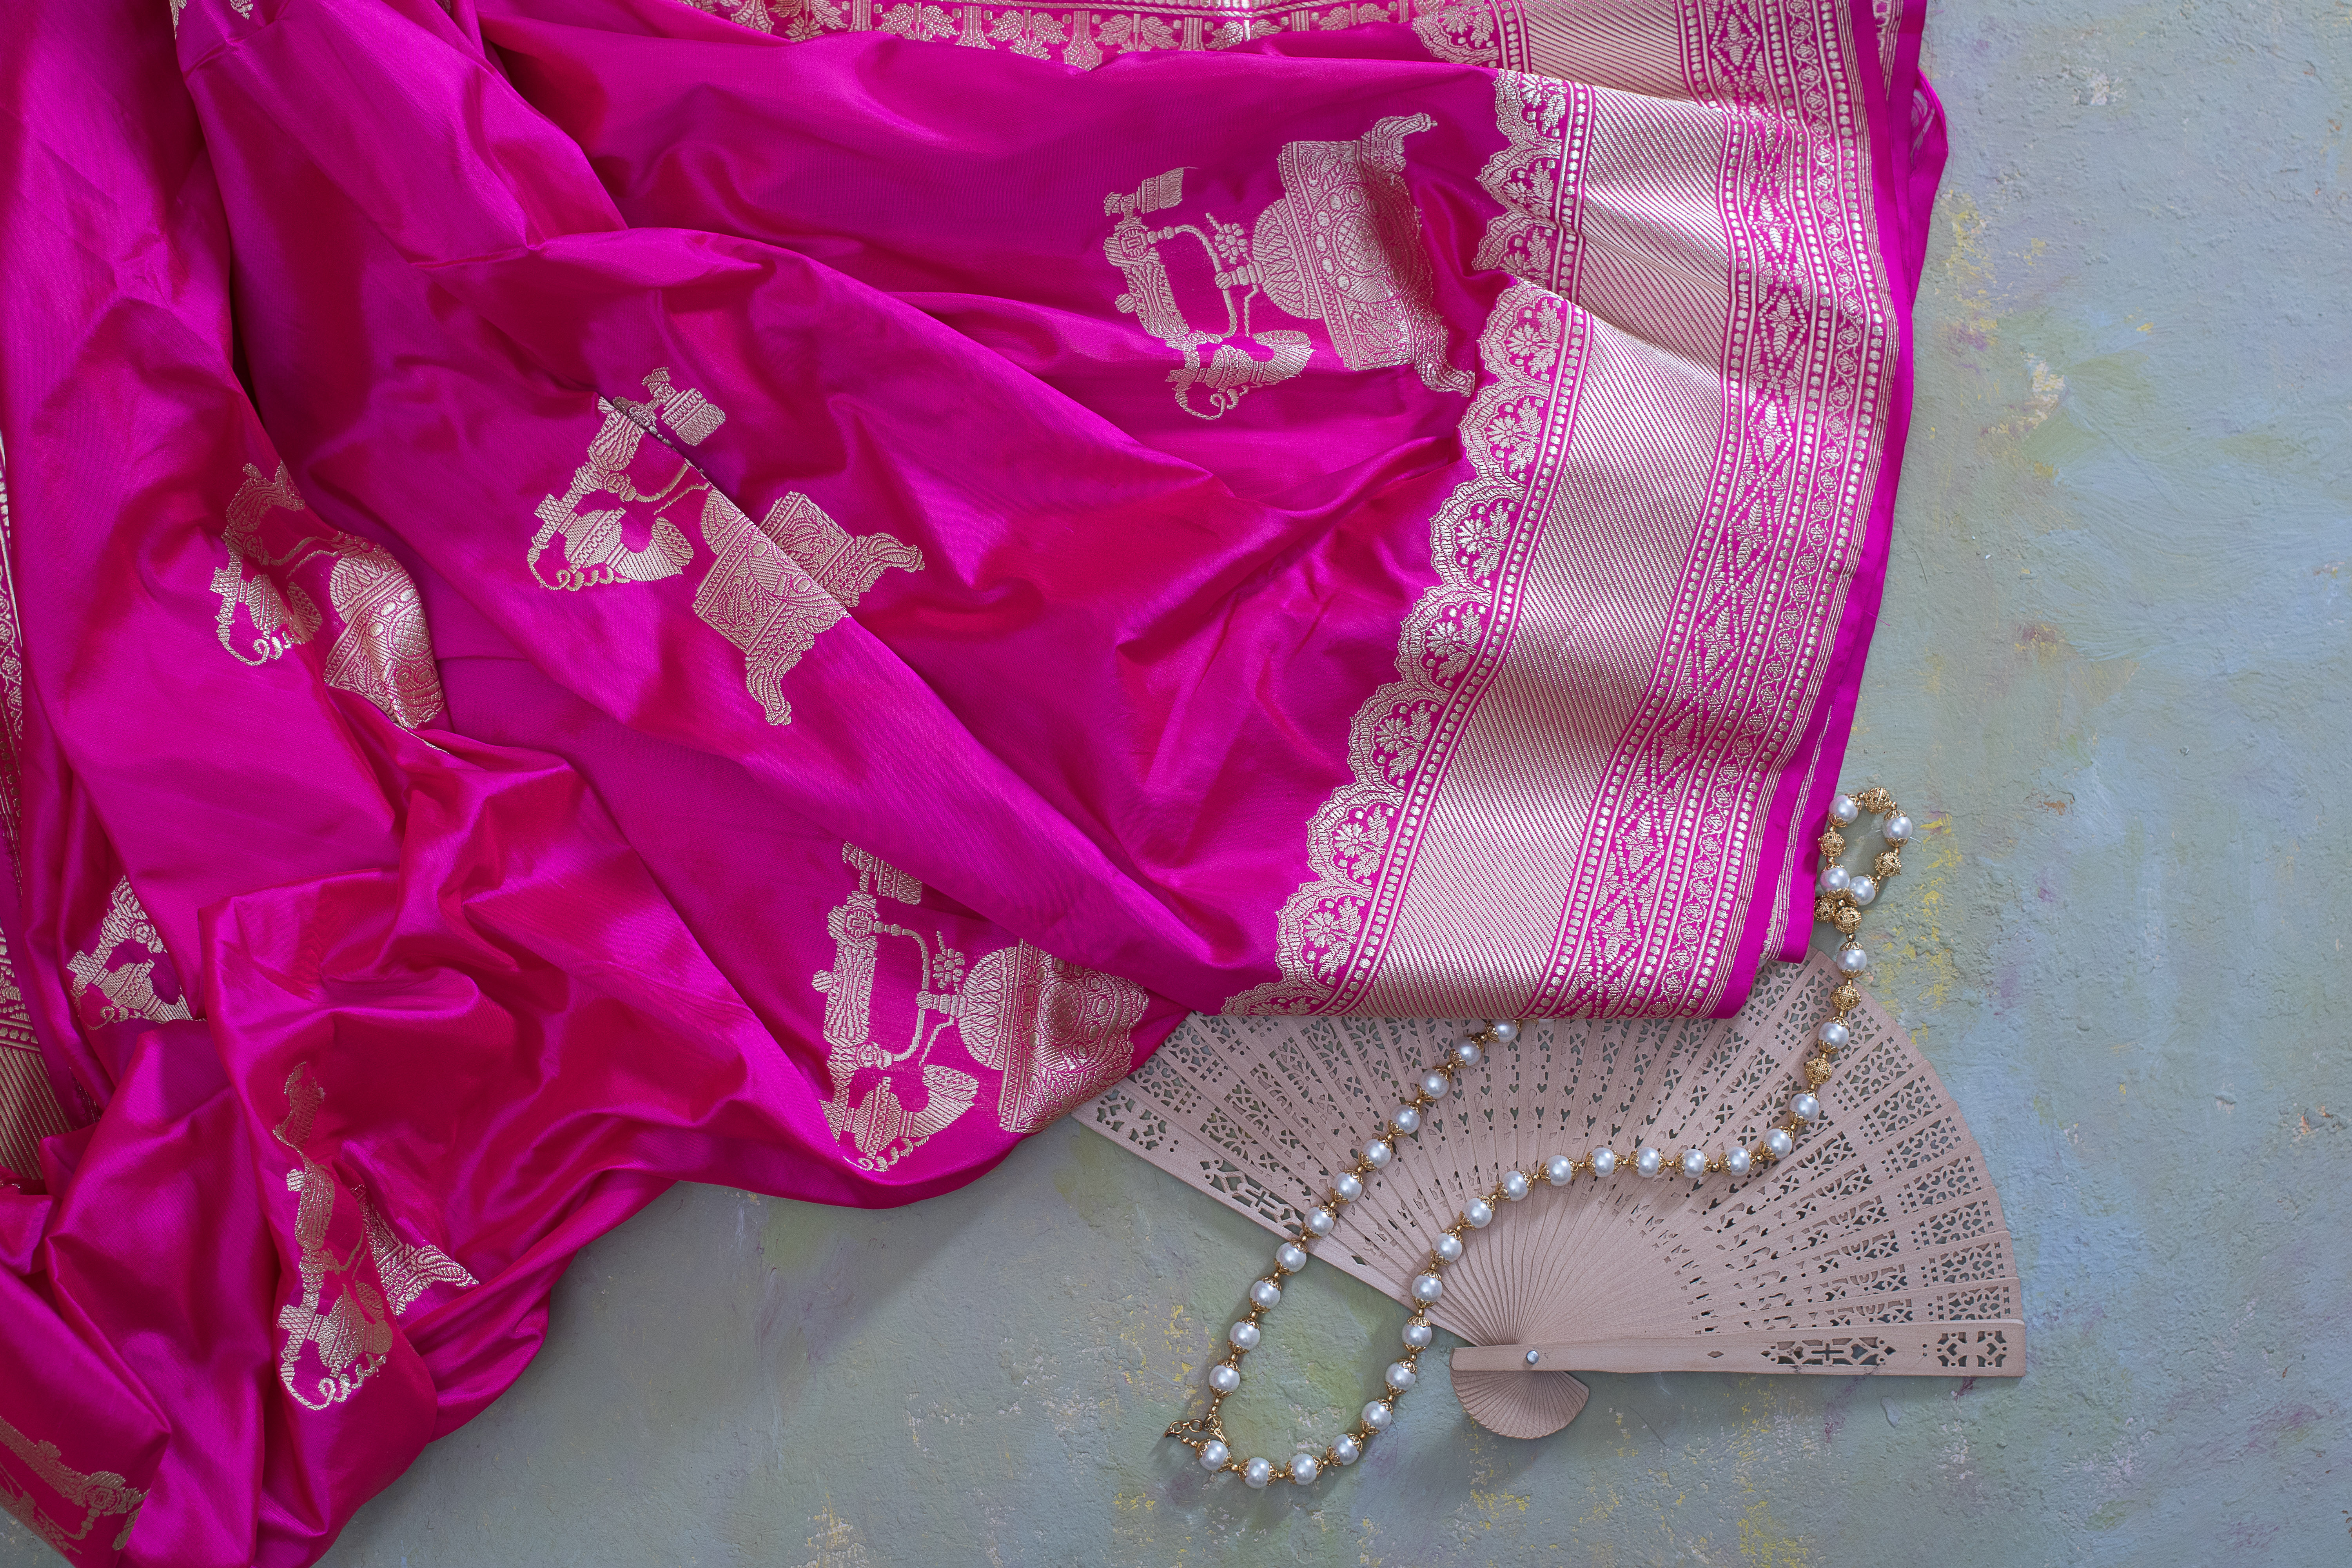
online, winter, rose, wedding, pink, magenta, silk, textile, satin, fashion accessory